Sundays River Formation

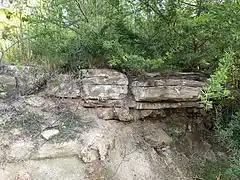
Sandstone layer overlying siltstone/mudstone

The Sundays River Formation is a geological formation found in the Eastern and Western Cape provinces in South Africa. It is the second youngest of the four formations found within the Uitenhage Group of the Algoa Basin, its type locality, and the only location where outcrops have been located. The Sundays River has been measured at a maximum thickness of .